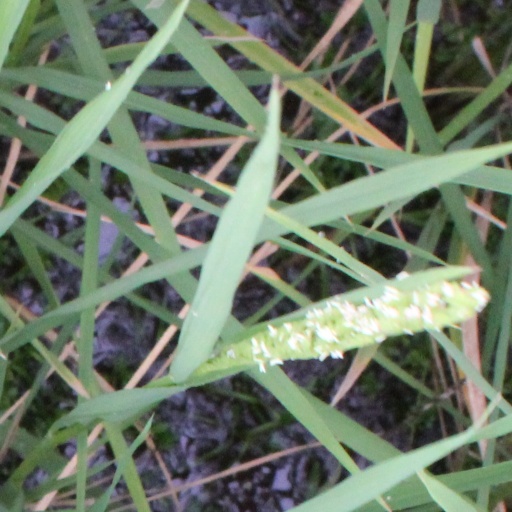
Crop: rice